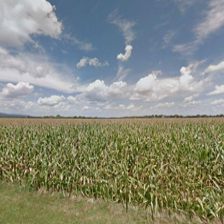
Label: streetView